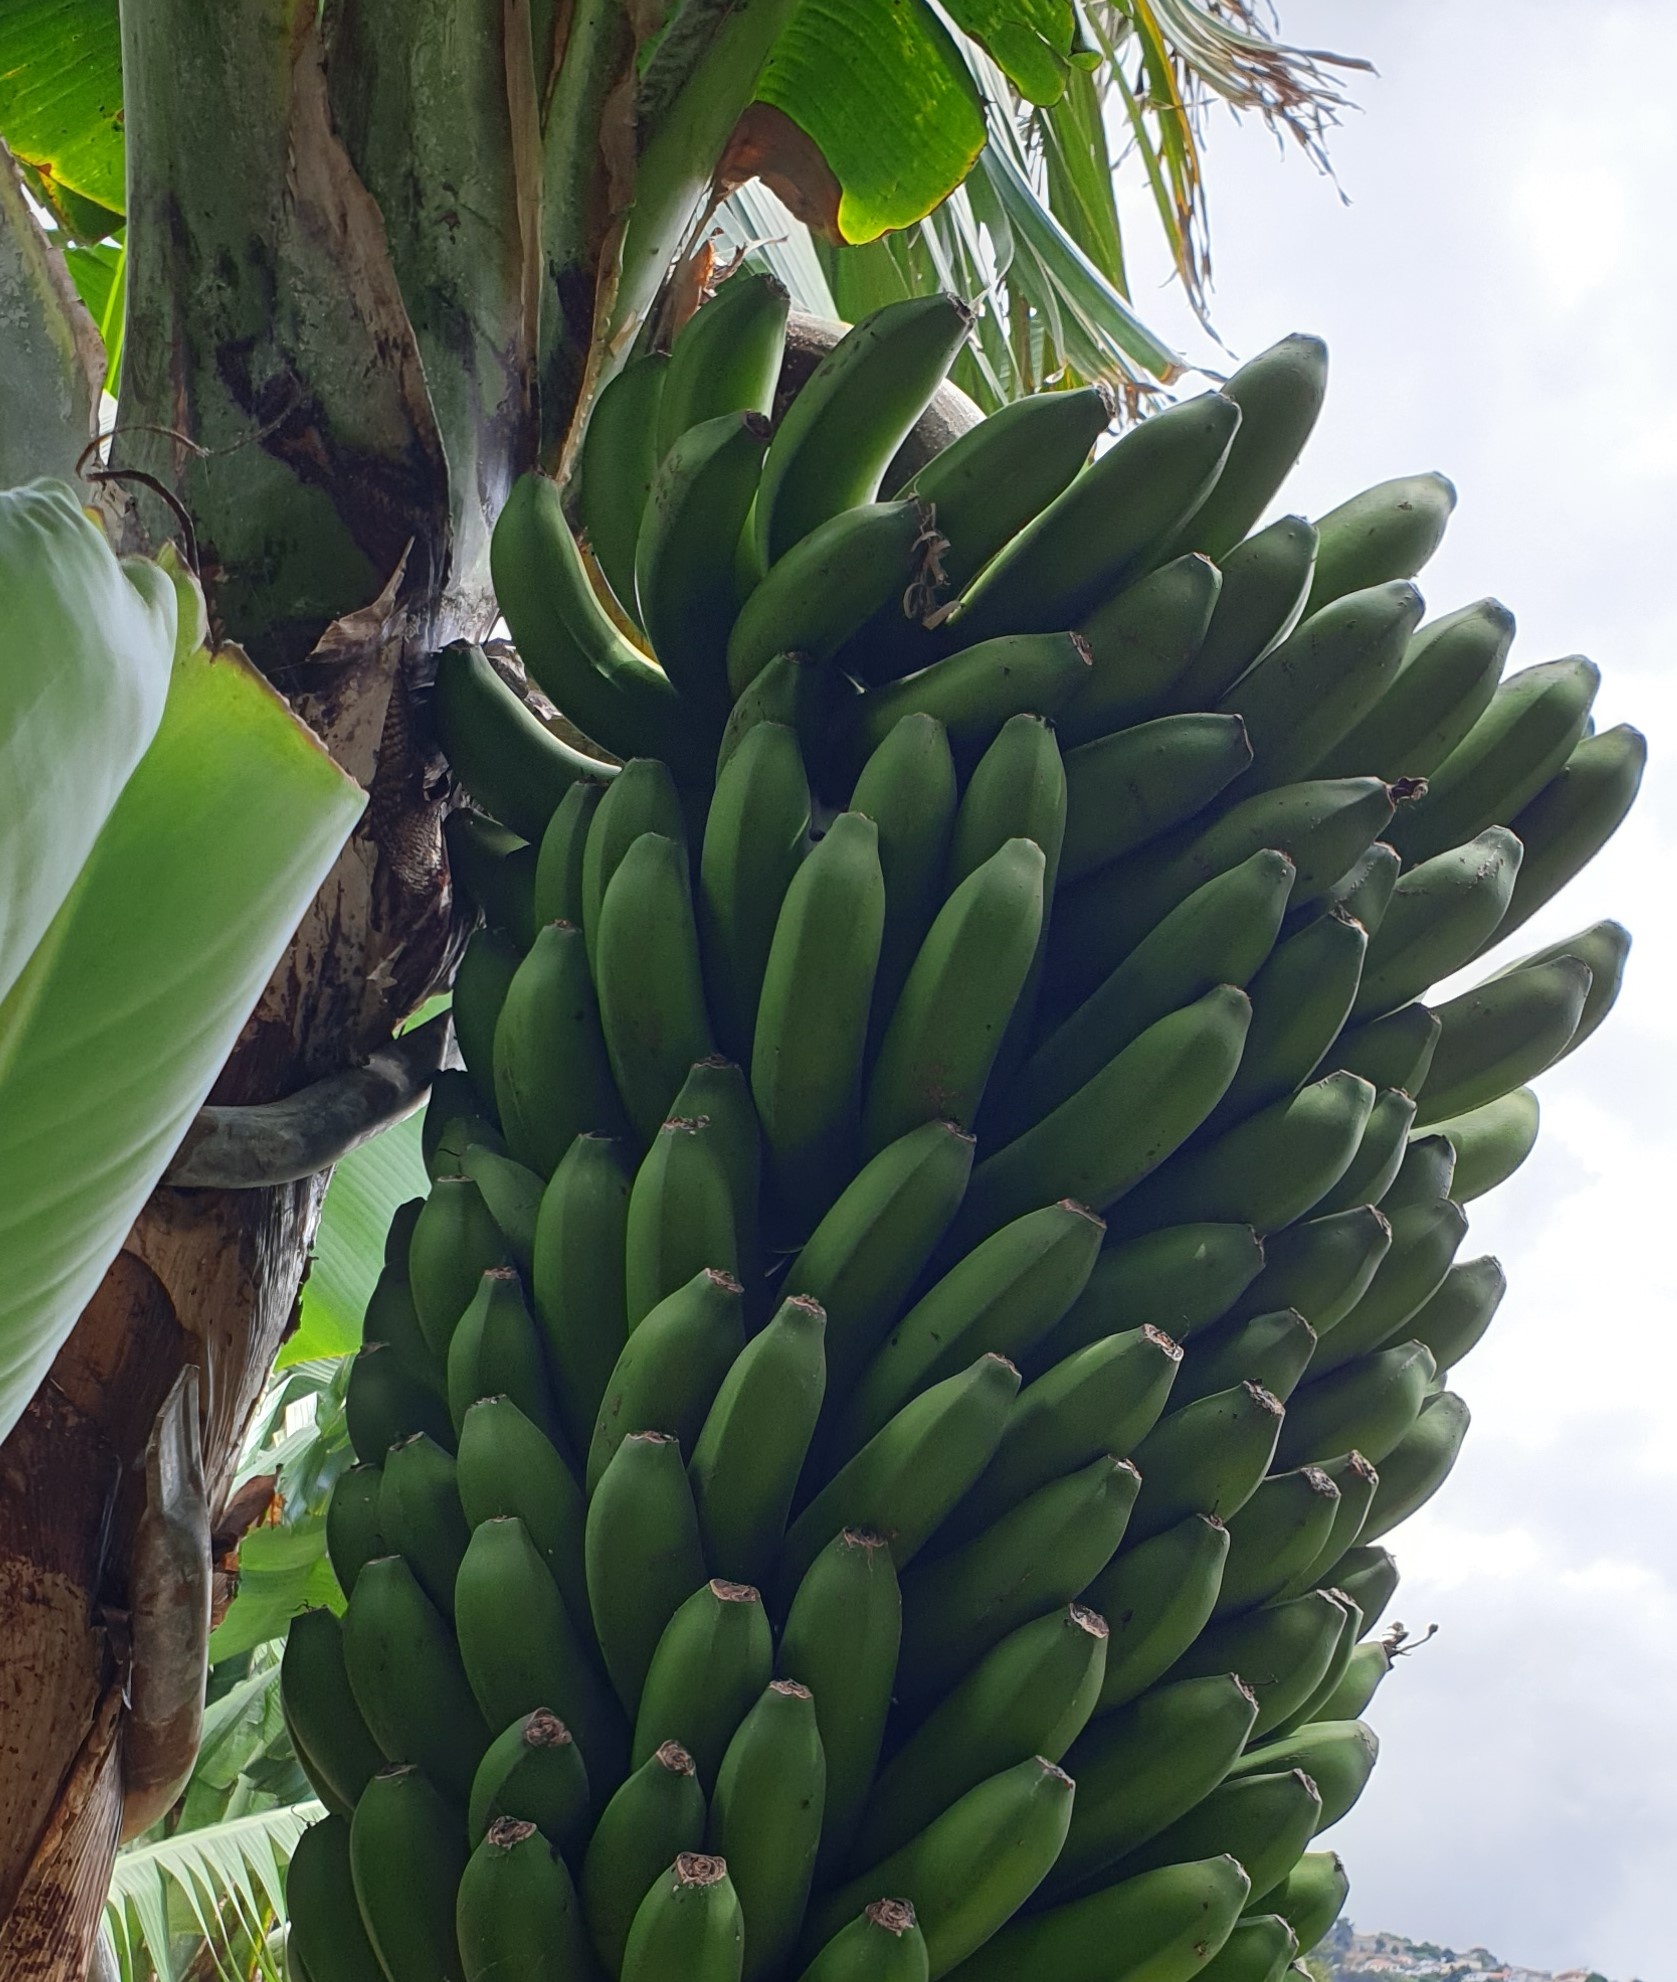
Label: Cut